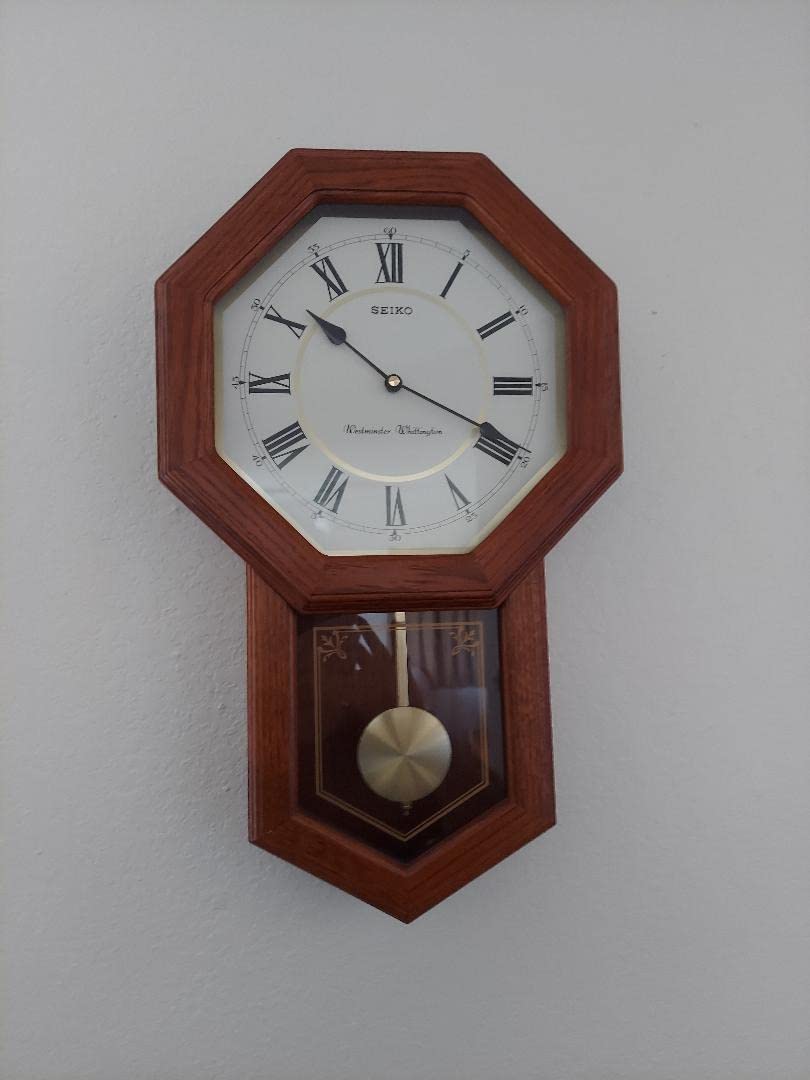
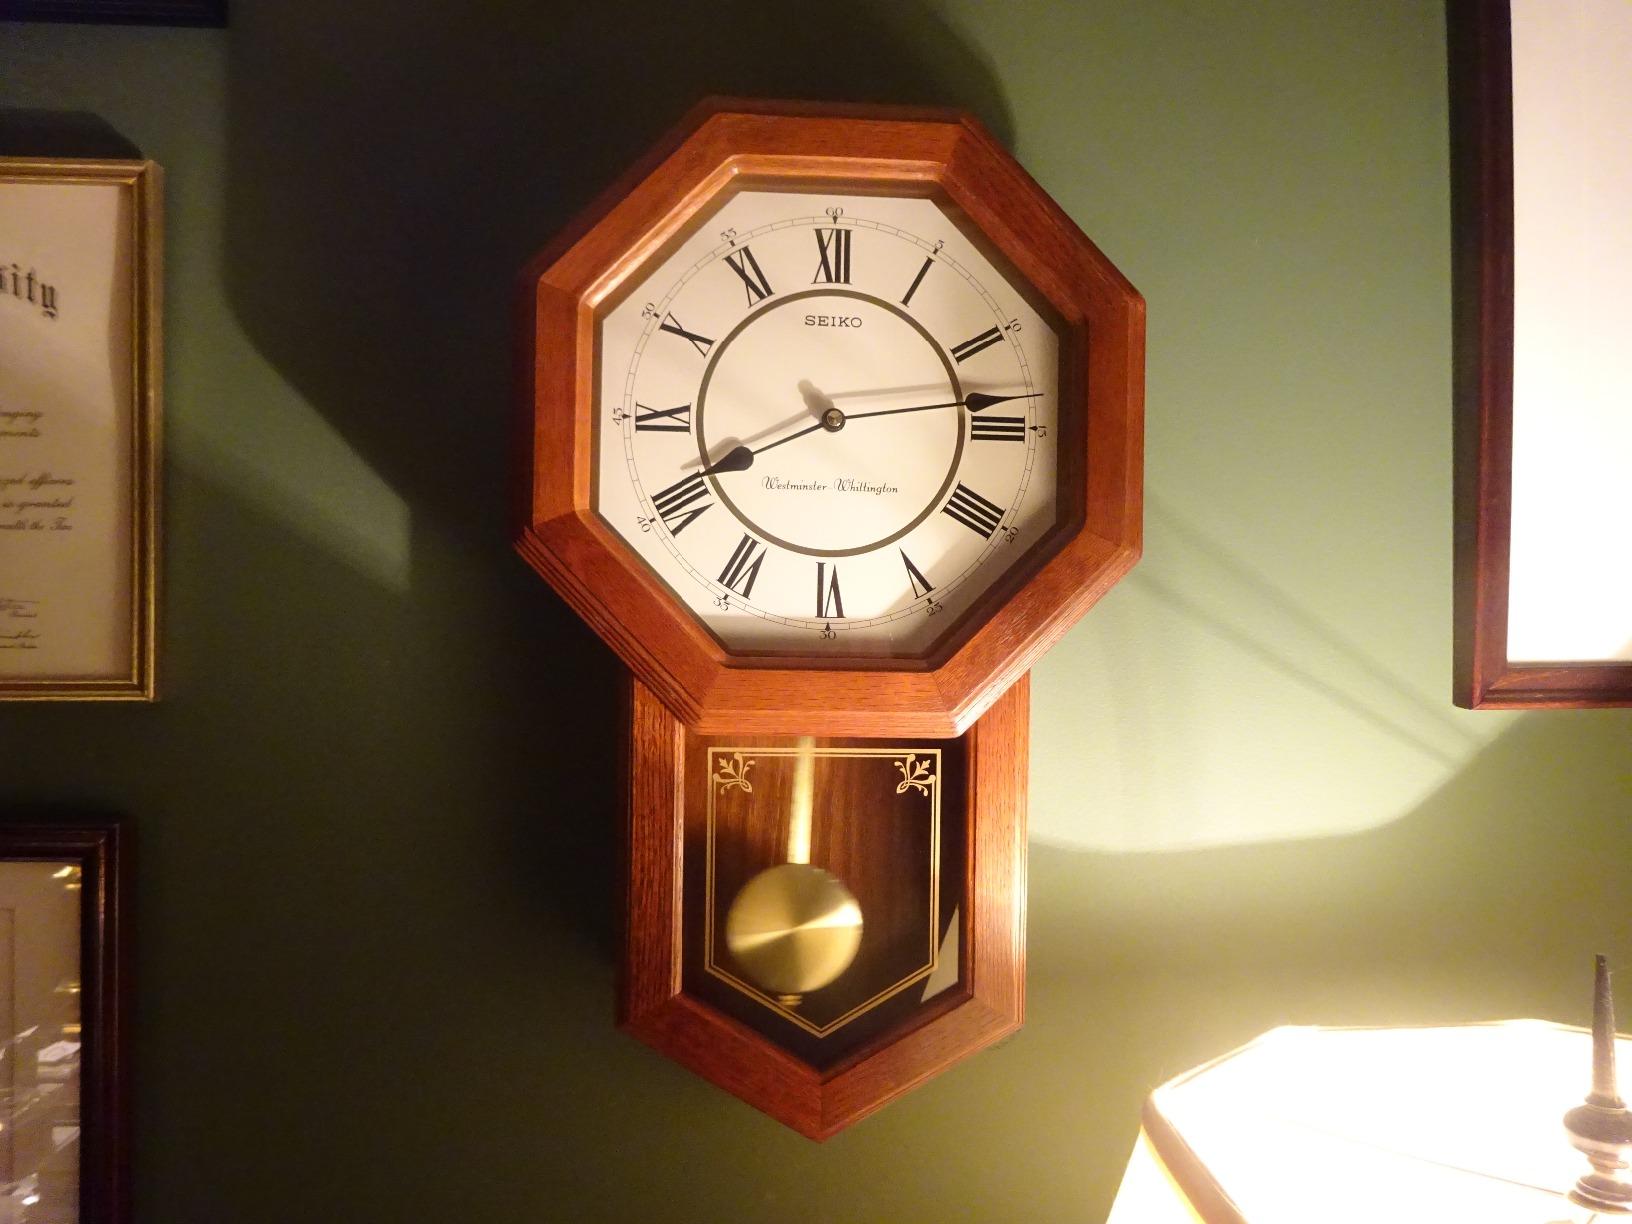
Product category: clock
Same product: yes